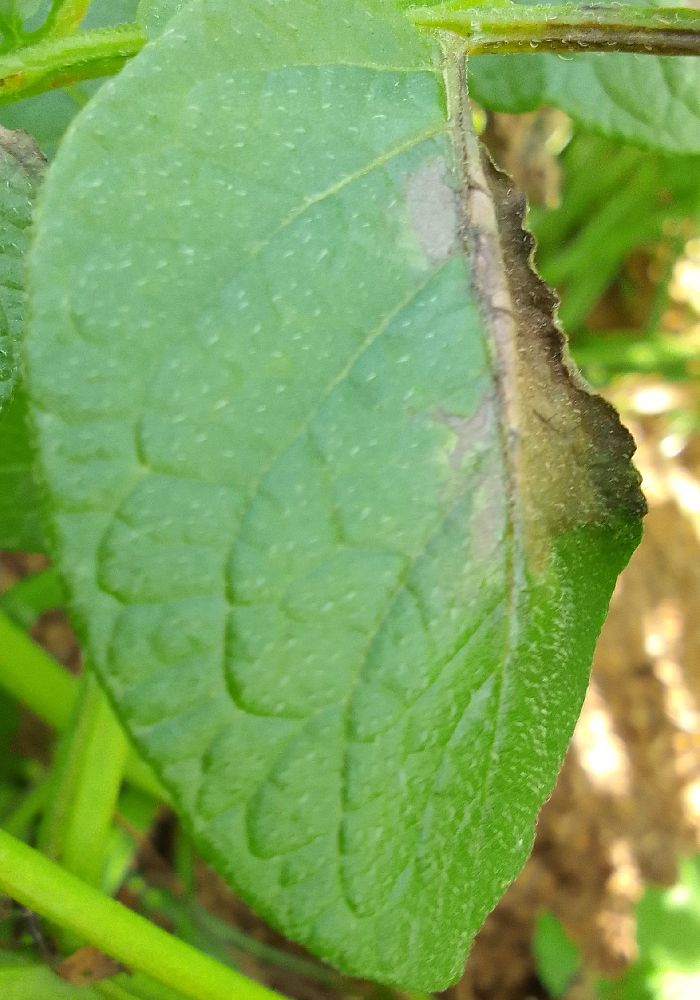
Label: Late blight